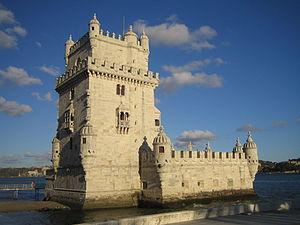
Francisco de Arruda, mort à Évora le 30 novembre 1547, est un architecte et sculpteur portugais.